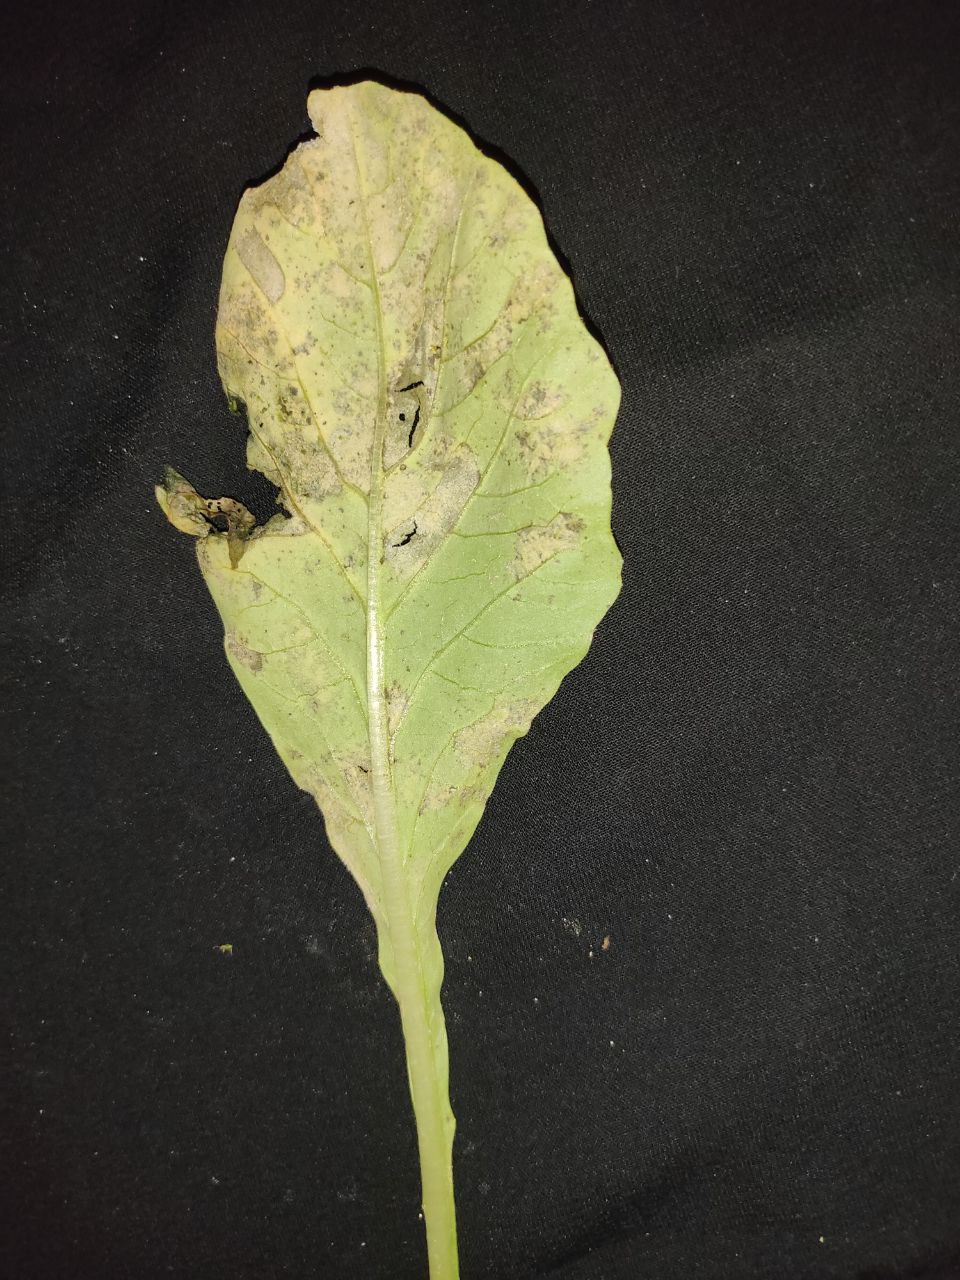
Label: Downey mildew